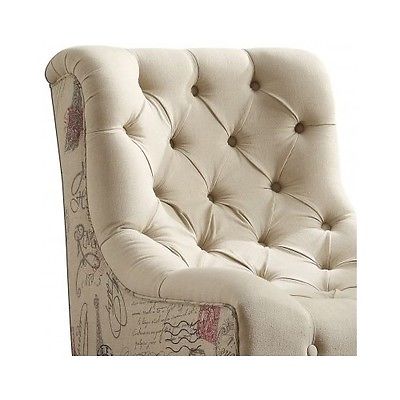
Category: chair